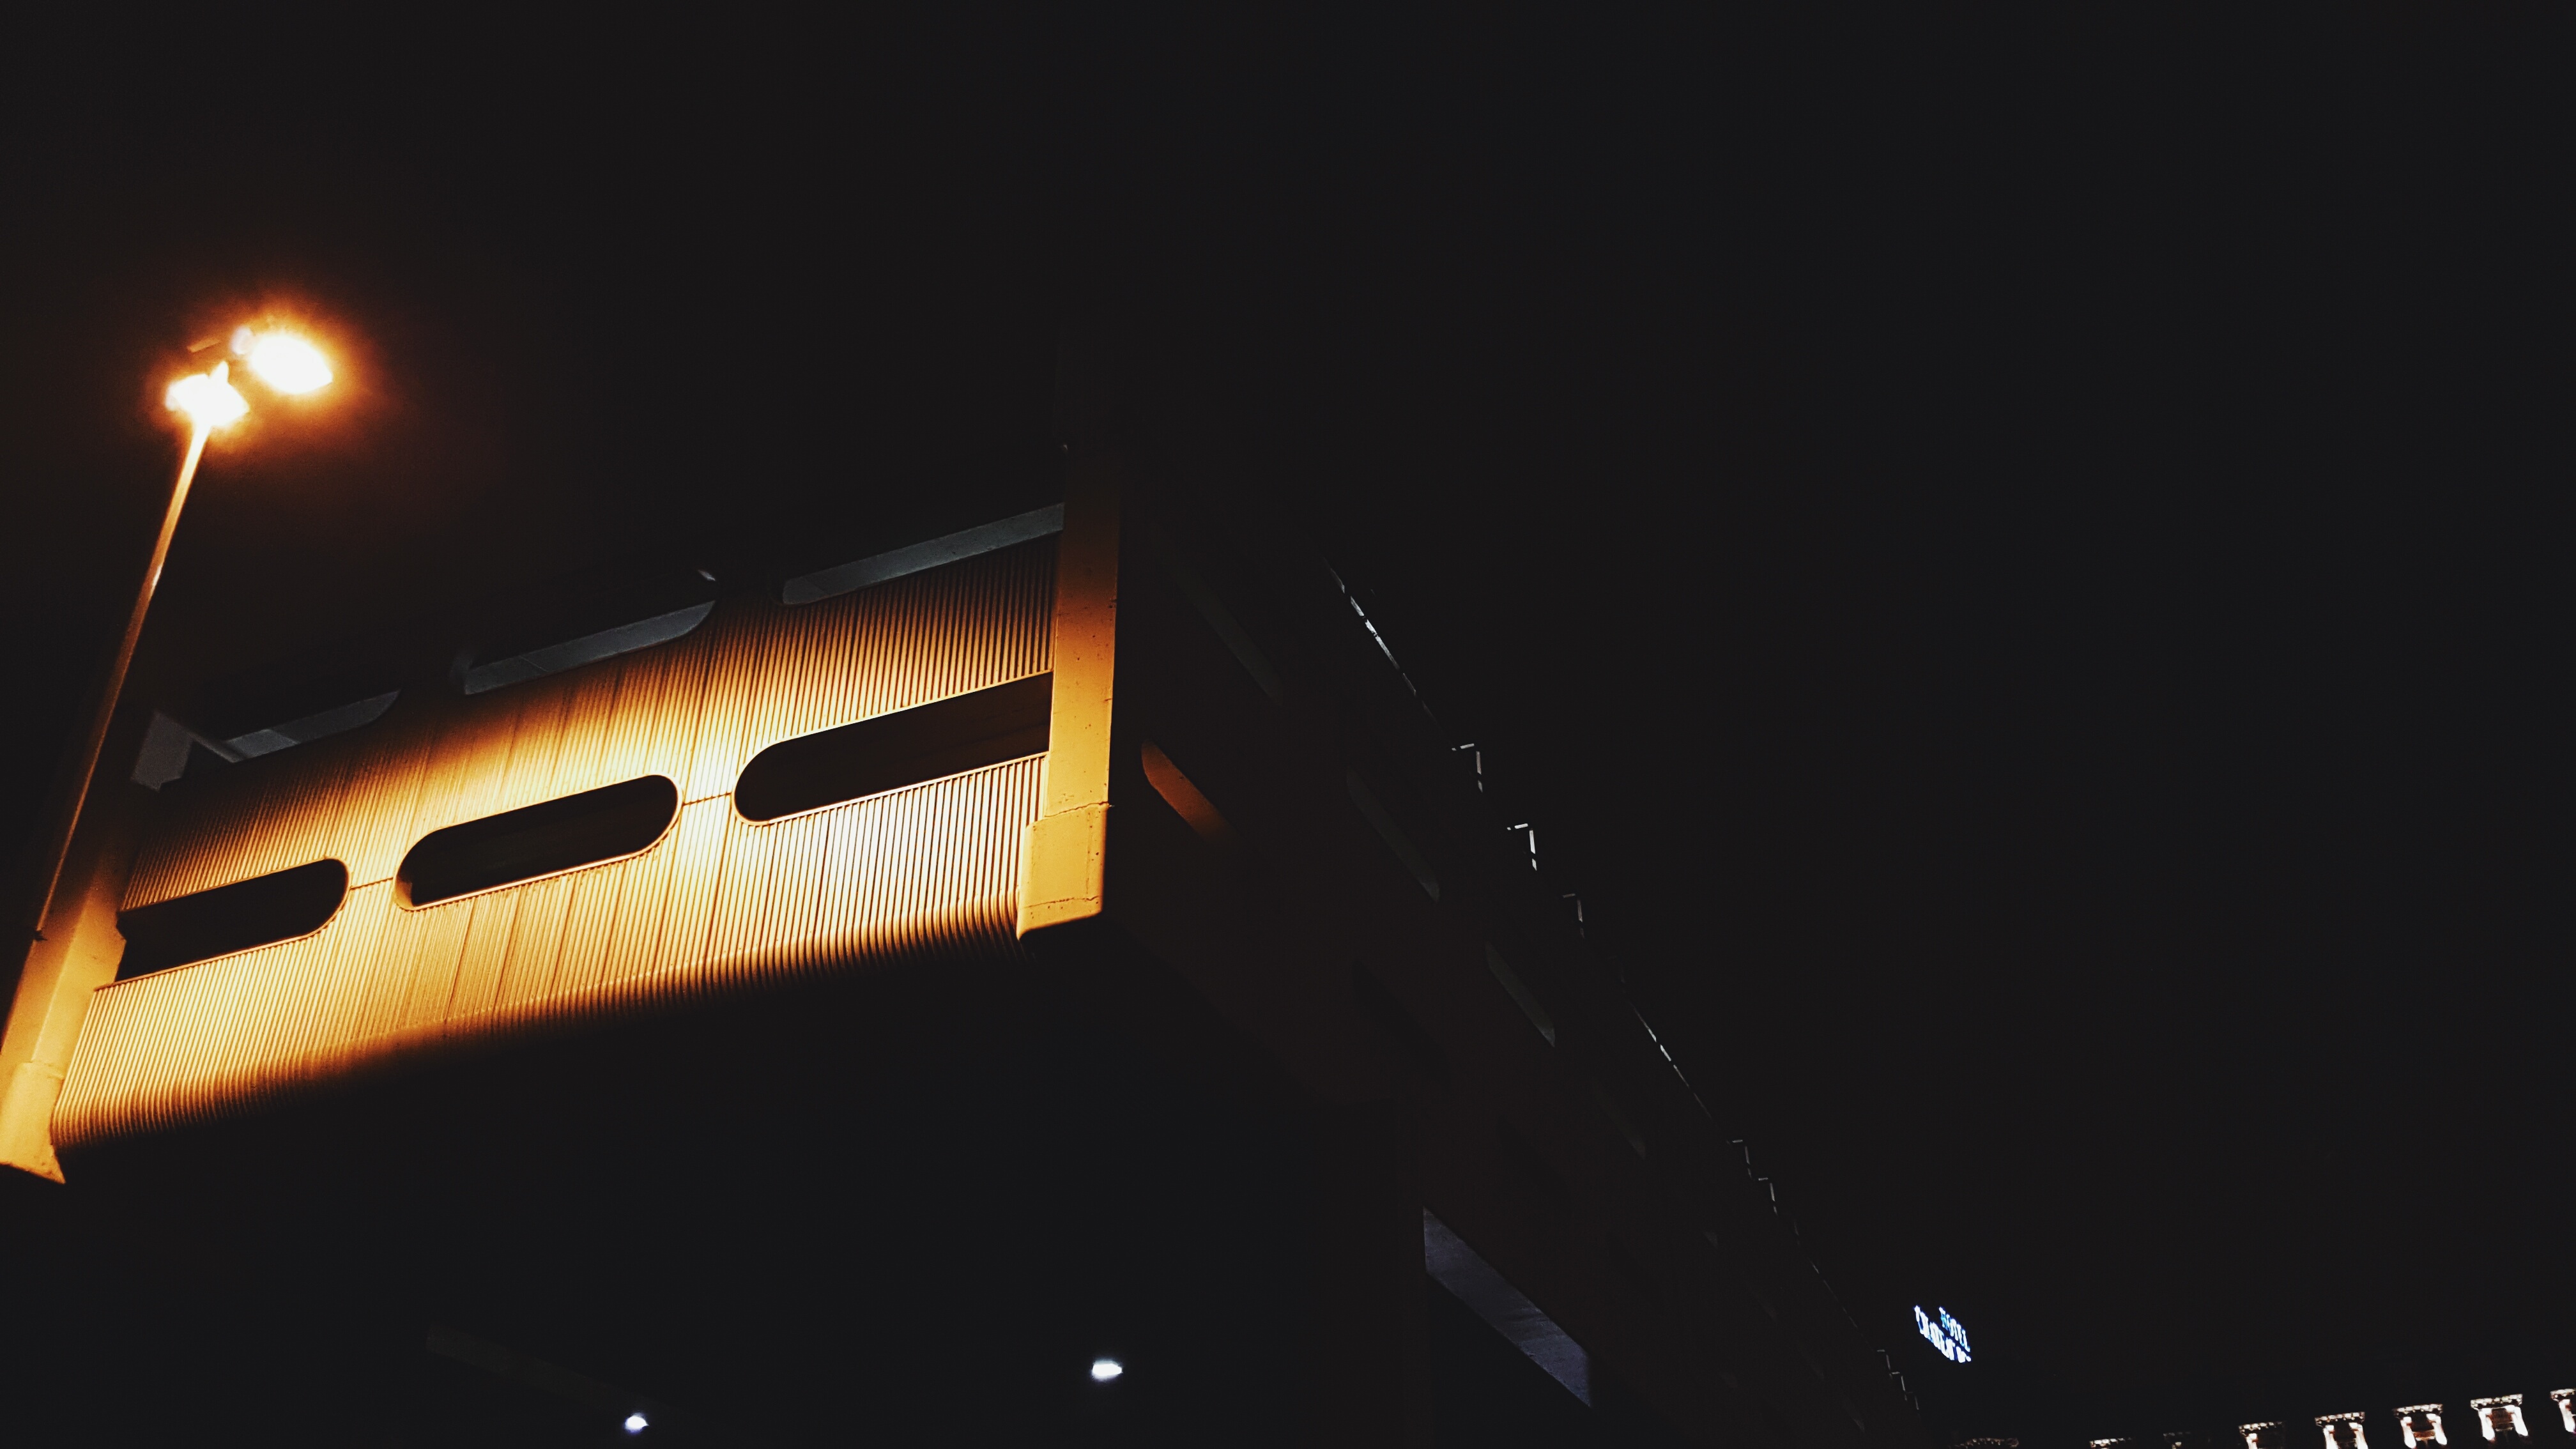
light, night, darkness, lighting, screenshot, atmosphere of earth, computer wallpaper